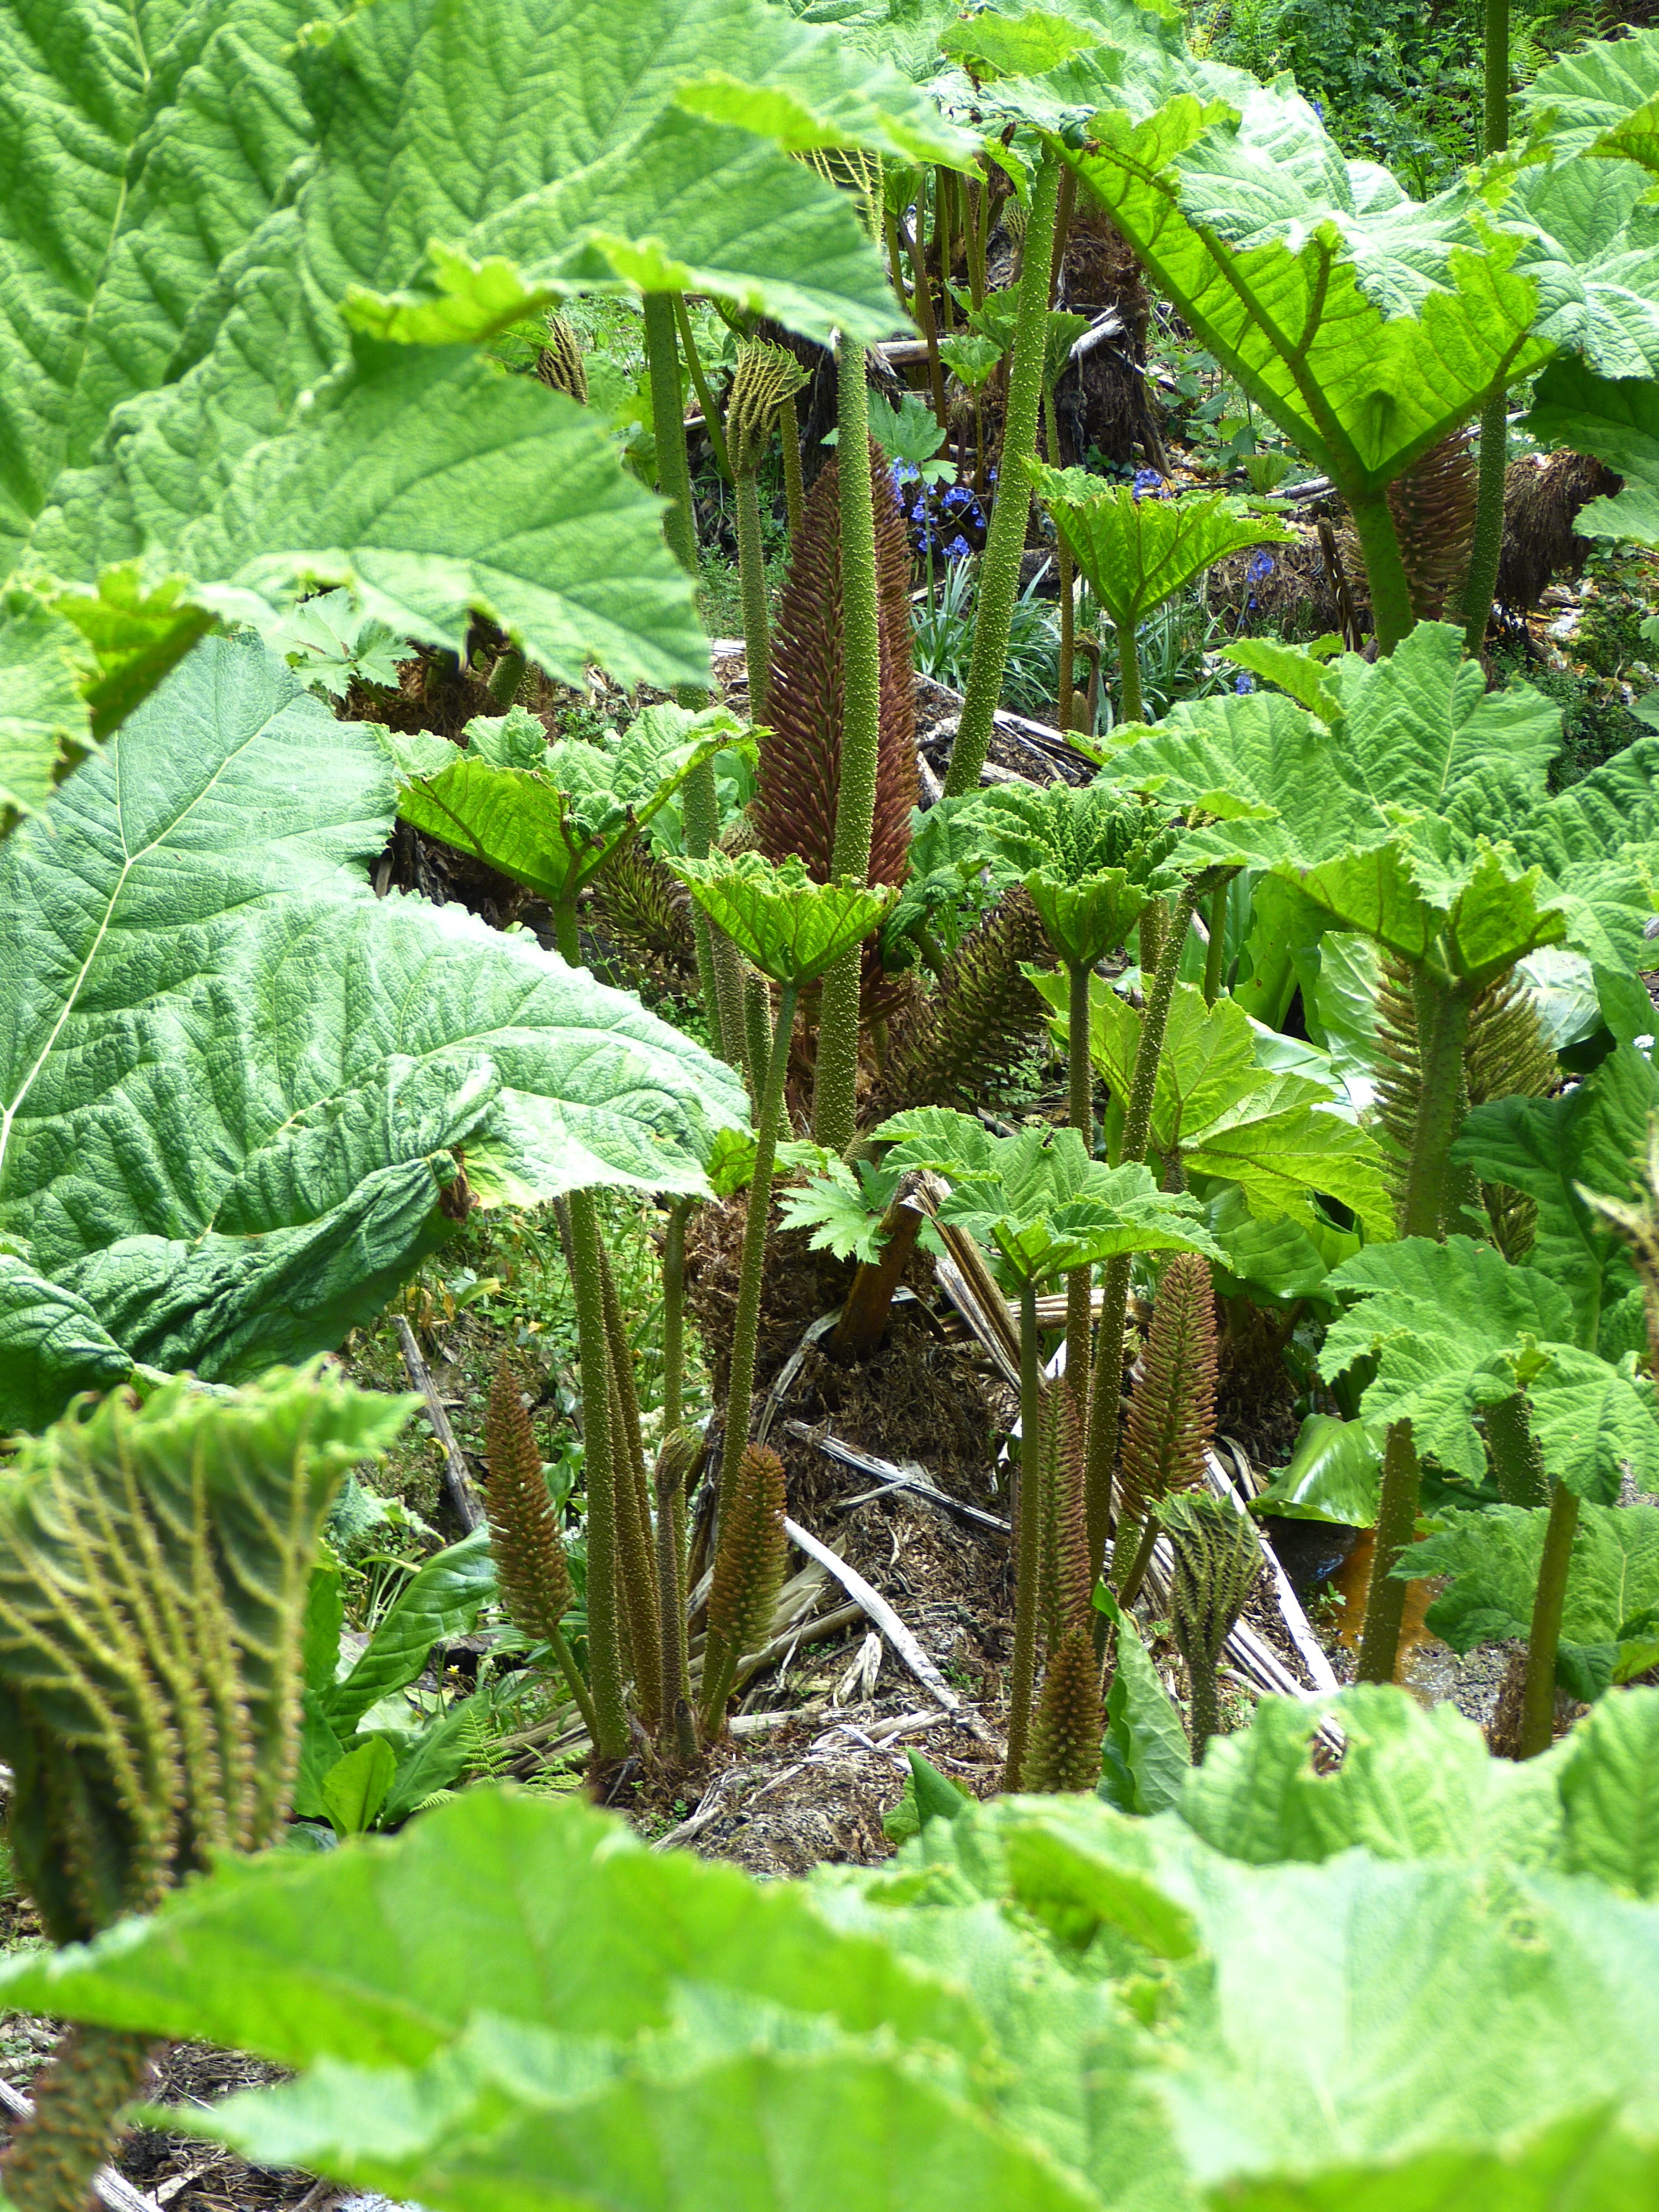
blossom, plant, leaf, flower, bloom, food, jungle, produce, vegetable, botany, garden, leaves, rainforest, arum, ornamental plant, inflorescence, garden plant, flowering plant, butterbur, tropical ornamental, land plant, ferns and horsetails, ostrich fern, mammoth sheet, gunnera manicata, giant rhubarb